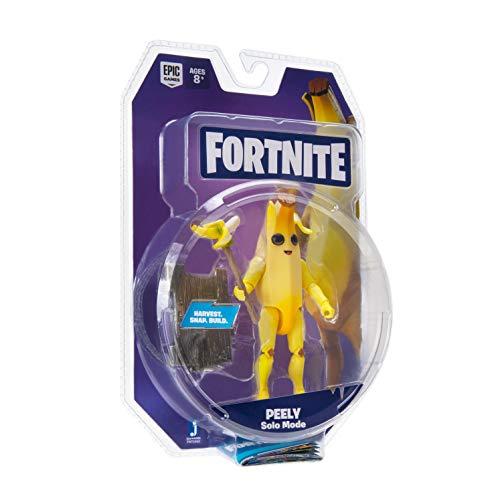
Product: Fortnite Solo Mode Core Figure Pack, Peely
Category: Toys & Games | Toy Figures & Playsets | Action Figures
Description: The Peely 4-inch action figure has 25+ points of articulation and highly detailed decoration inspired by one of the most popular outfits from Epic Games' Fortnite.
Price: $24.99
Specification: ProductDimensions:1x1x4inches|ItemWeight:3.36ounces|ShippingWeight:3.36ounces(Viewshippingratesandpolicies)|ASIN:B07YBTY9DT|Itemmodelnumber:FNT0262|Manufacturerrecommendedage:8yearsandup